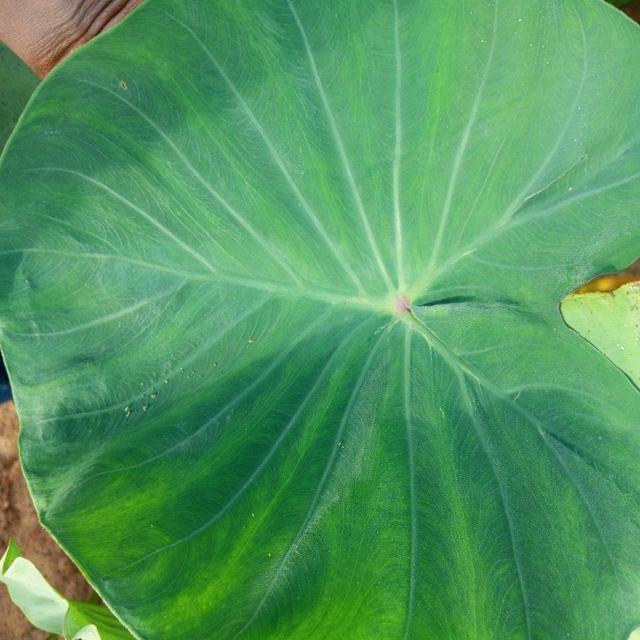
Label: Healthy